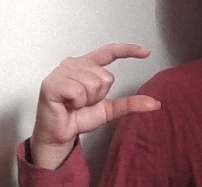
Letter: dal